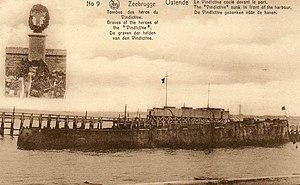
Le second raid sur Ostende connu officiellement sous le nom d'Opération VS est la deuxième des deux attaques de la Royal Navy sur le port d'Ostende, en Belgique, aux mains de l'Allemagne à la fin du printemps 1918 pendant la Première Guerre mondiale.